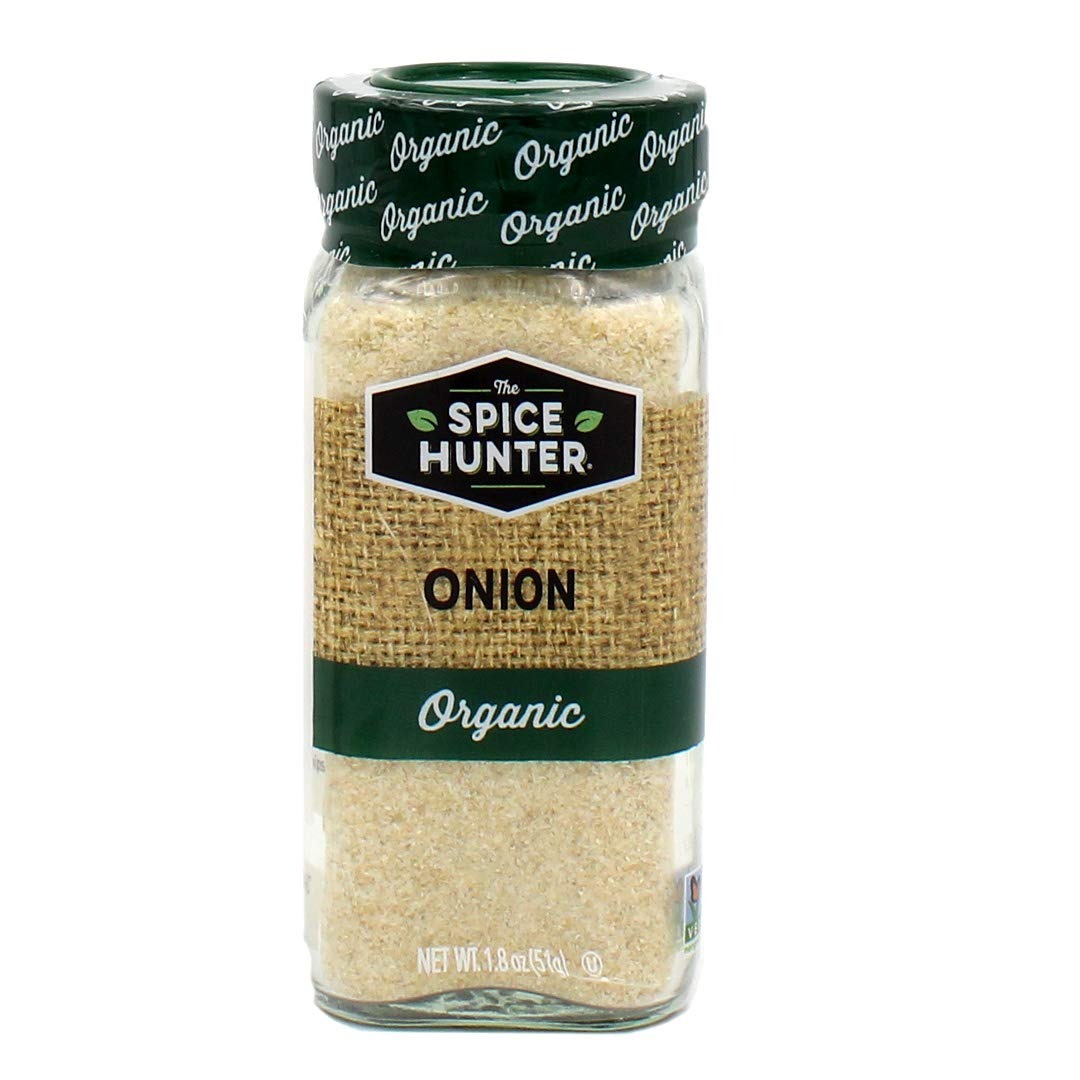
Item Name: The Spice Hunter Organic Granulated Onion, 1.8 oz, Pack of 48
Bullet Point 1: Onion, Granulated | Organic | Natural | Kosher Certified
Bullet Point 2: Awakens everything from fish to zucchini – use in place of onion powder
Bullet Point 3: Add to marinades, salad dressings, soups, grains and pasta
Bullet Point 4: A world of flavor awaits. Let the culinary adventure begin.
Bullet Point 5: Crafted by The Spice Hunter
Value: 86.4
Unit: ounce

Price: 15.03